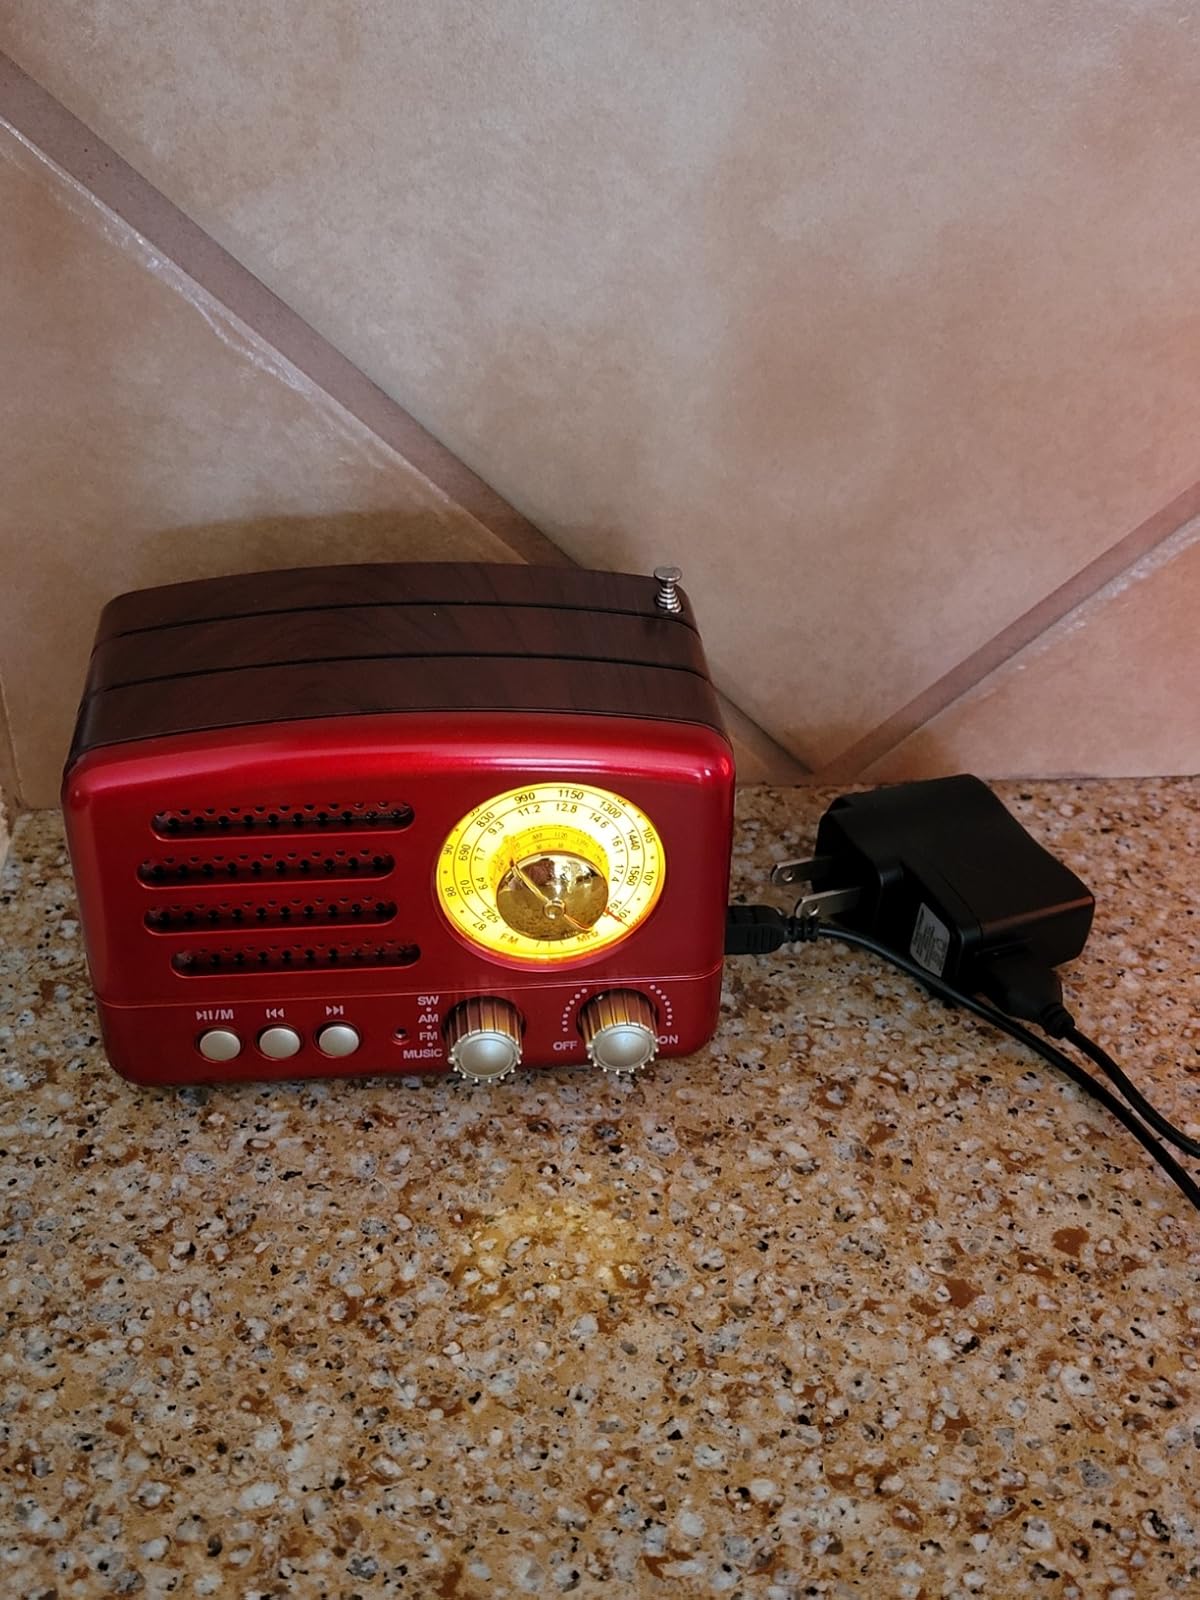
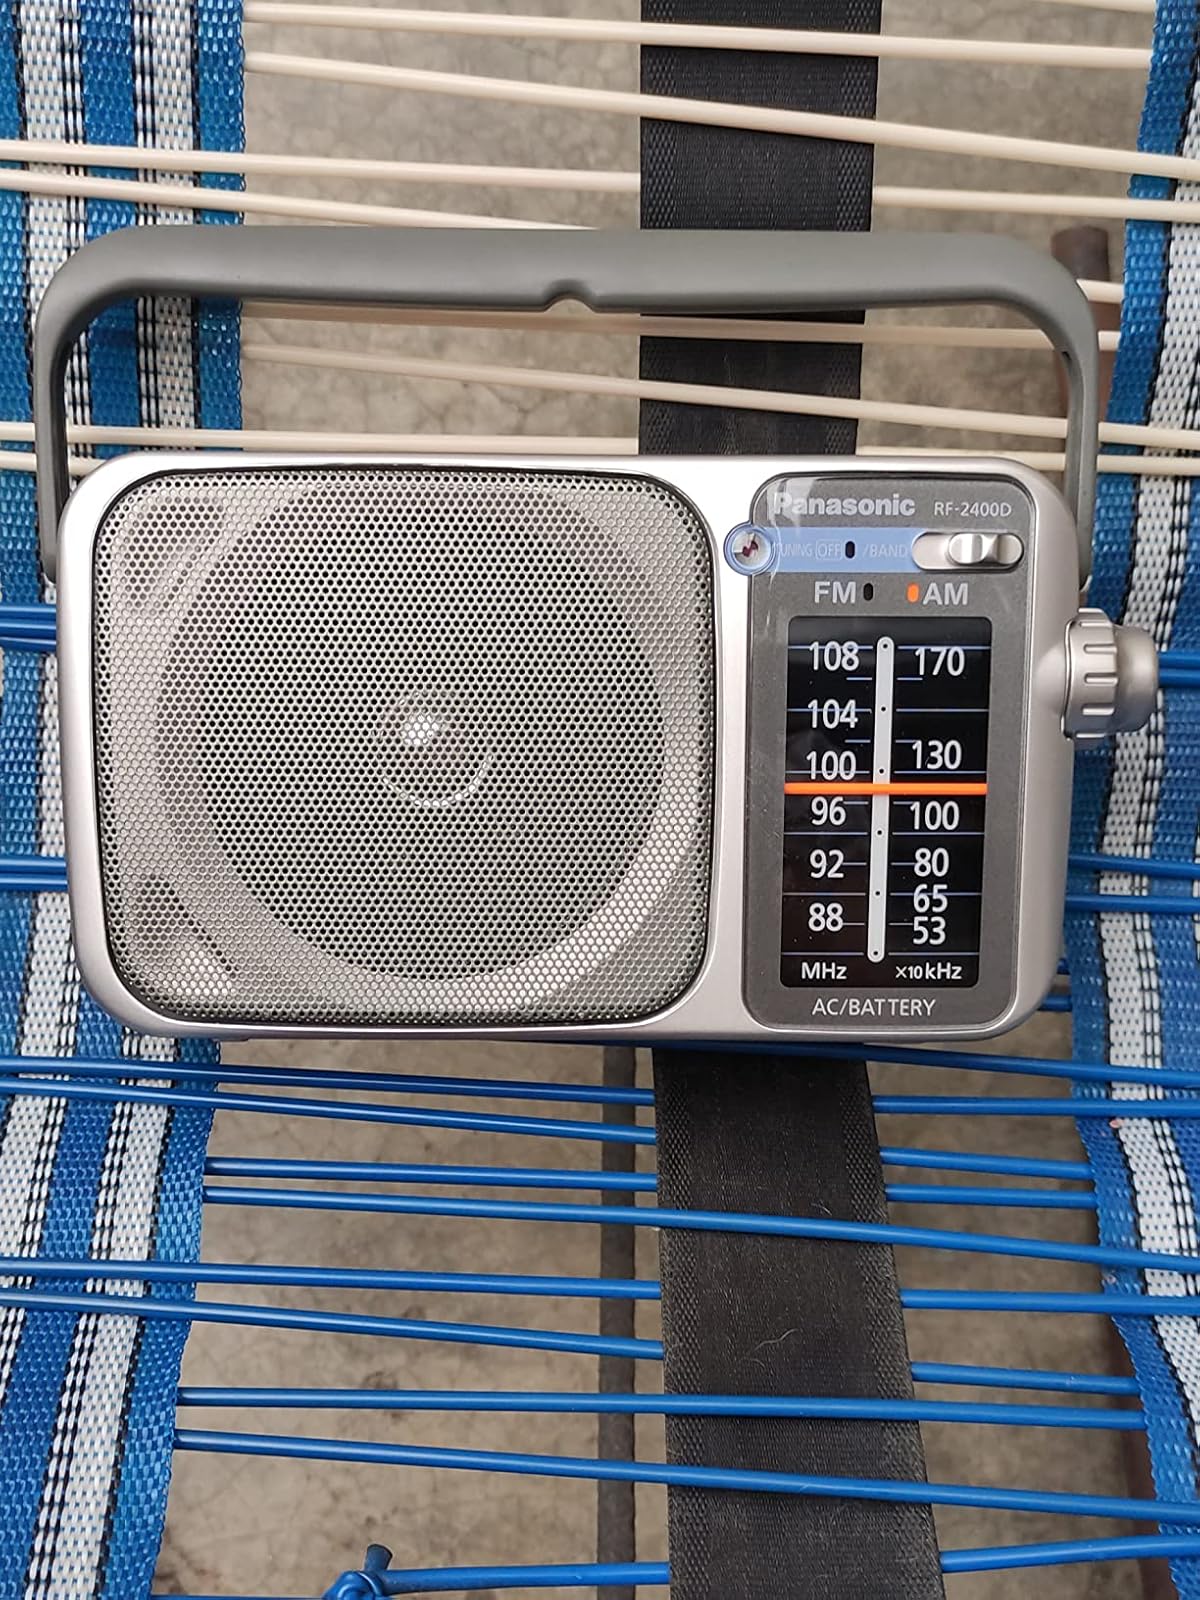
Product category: radio
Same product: no